Catman (DC Comics)

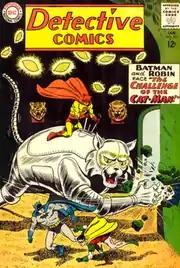

Catman would reappear once more, this time revealing that the orange African cloth in his uniform gave him nine lives. The character first shows his capability for good causes when he rescues Batwoman from nearly dying. He gives her some of his costume fabric, believing she too will have nine lives. He resumes his criminalistic ways, but Batwoman (temporarily infiltrating his trust to be his new partner, with a new costume as "Cat-Woman") reasons the entire cloth has only nine lives, not individual pieces, and manipulates events until Catman only has one remaining. Batwoman attempts to convince him to turn himself in, but Catman attempts to kill her so he can escape, before being defeated by Batman and Robin.